Purworejo Regency

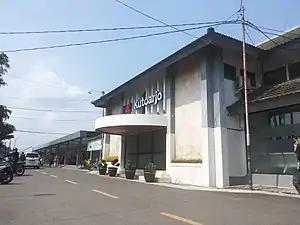
Kutoarjo Railway station

In the modern day Indonesia, Purworejo produce skilled work force in the area of government, education and military. The prominent general from Purworejo is Sarwo Edhie Wibowo who is also the father-in-law of President Susilo Bambang Yudhoyono. There are also several other notable general arms forces, government officials, ministers and lecturers as being listed in the notables from Purworejo.